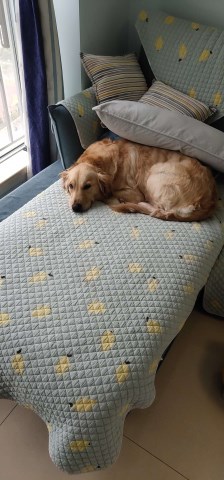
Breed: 5355-n000126-golden_retriever